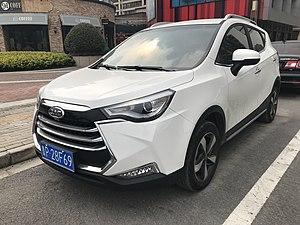
JAC - Jianghuai Automobile Co., Ltd. ; en chinois : 安徽江淮汽车股份有限公司 ; en pinyin : Ānhuī Jiānghuái qìchē gǔfèn yǒuxiàn gōngsī) est un constructeur automobile chinois appartenant à l'État. La société est implantée à Hefei, dans la province d'Anhui, en Chine.